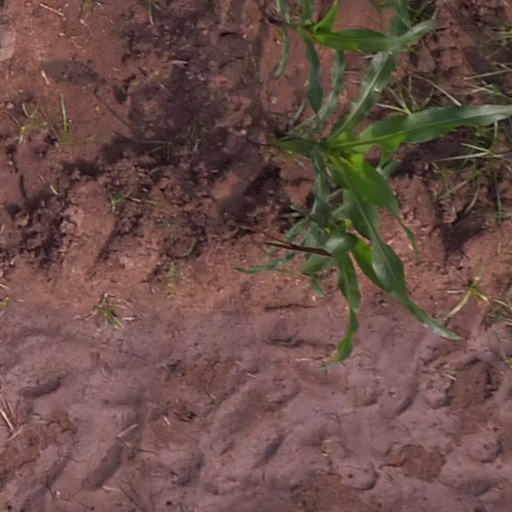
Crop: maize; corn